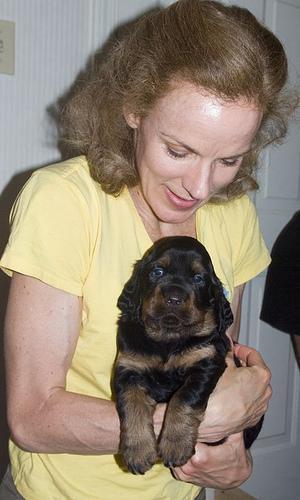
Gordon_setter